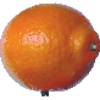
Label: Tangelo 1